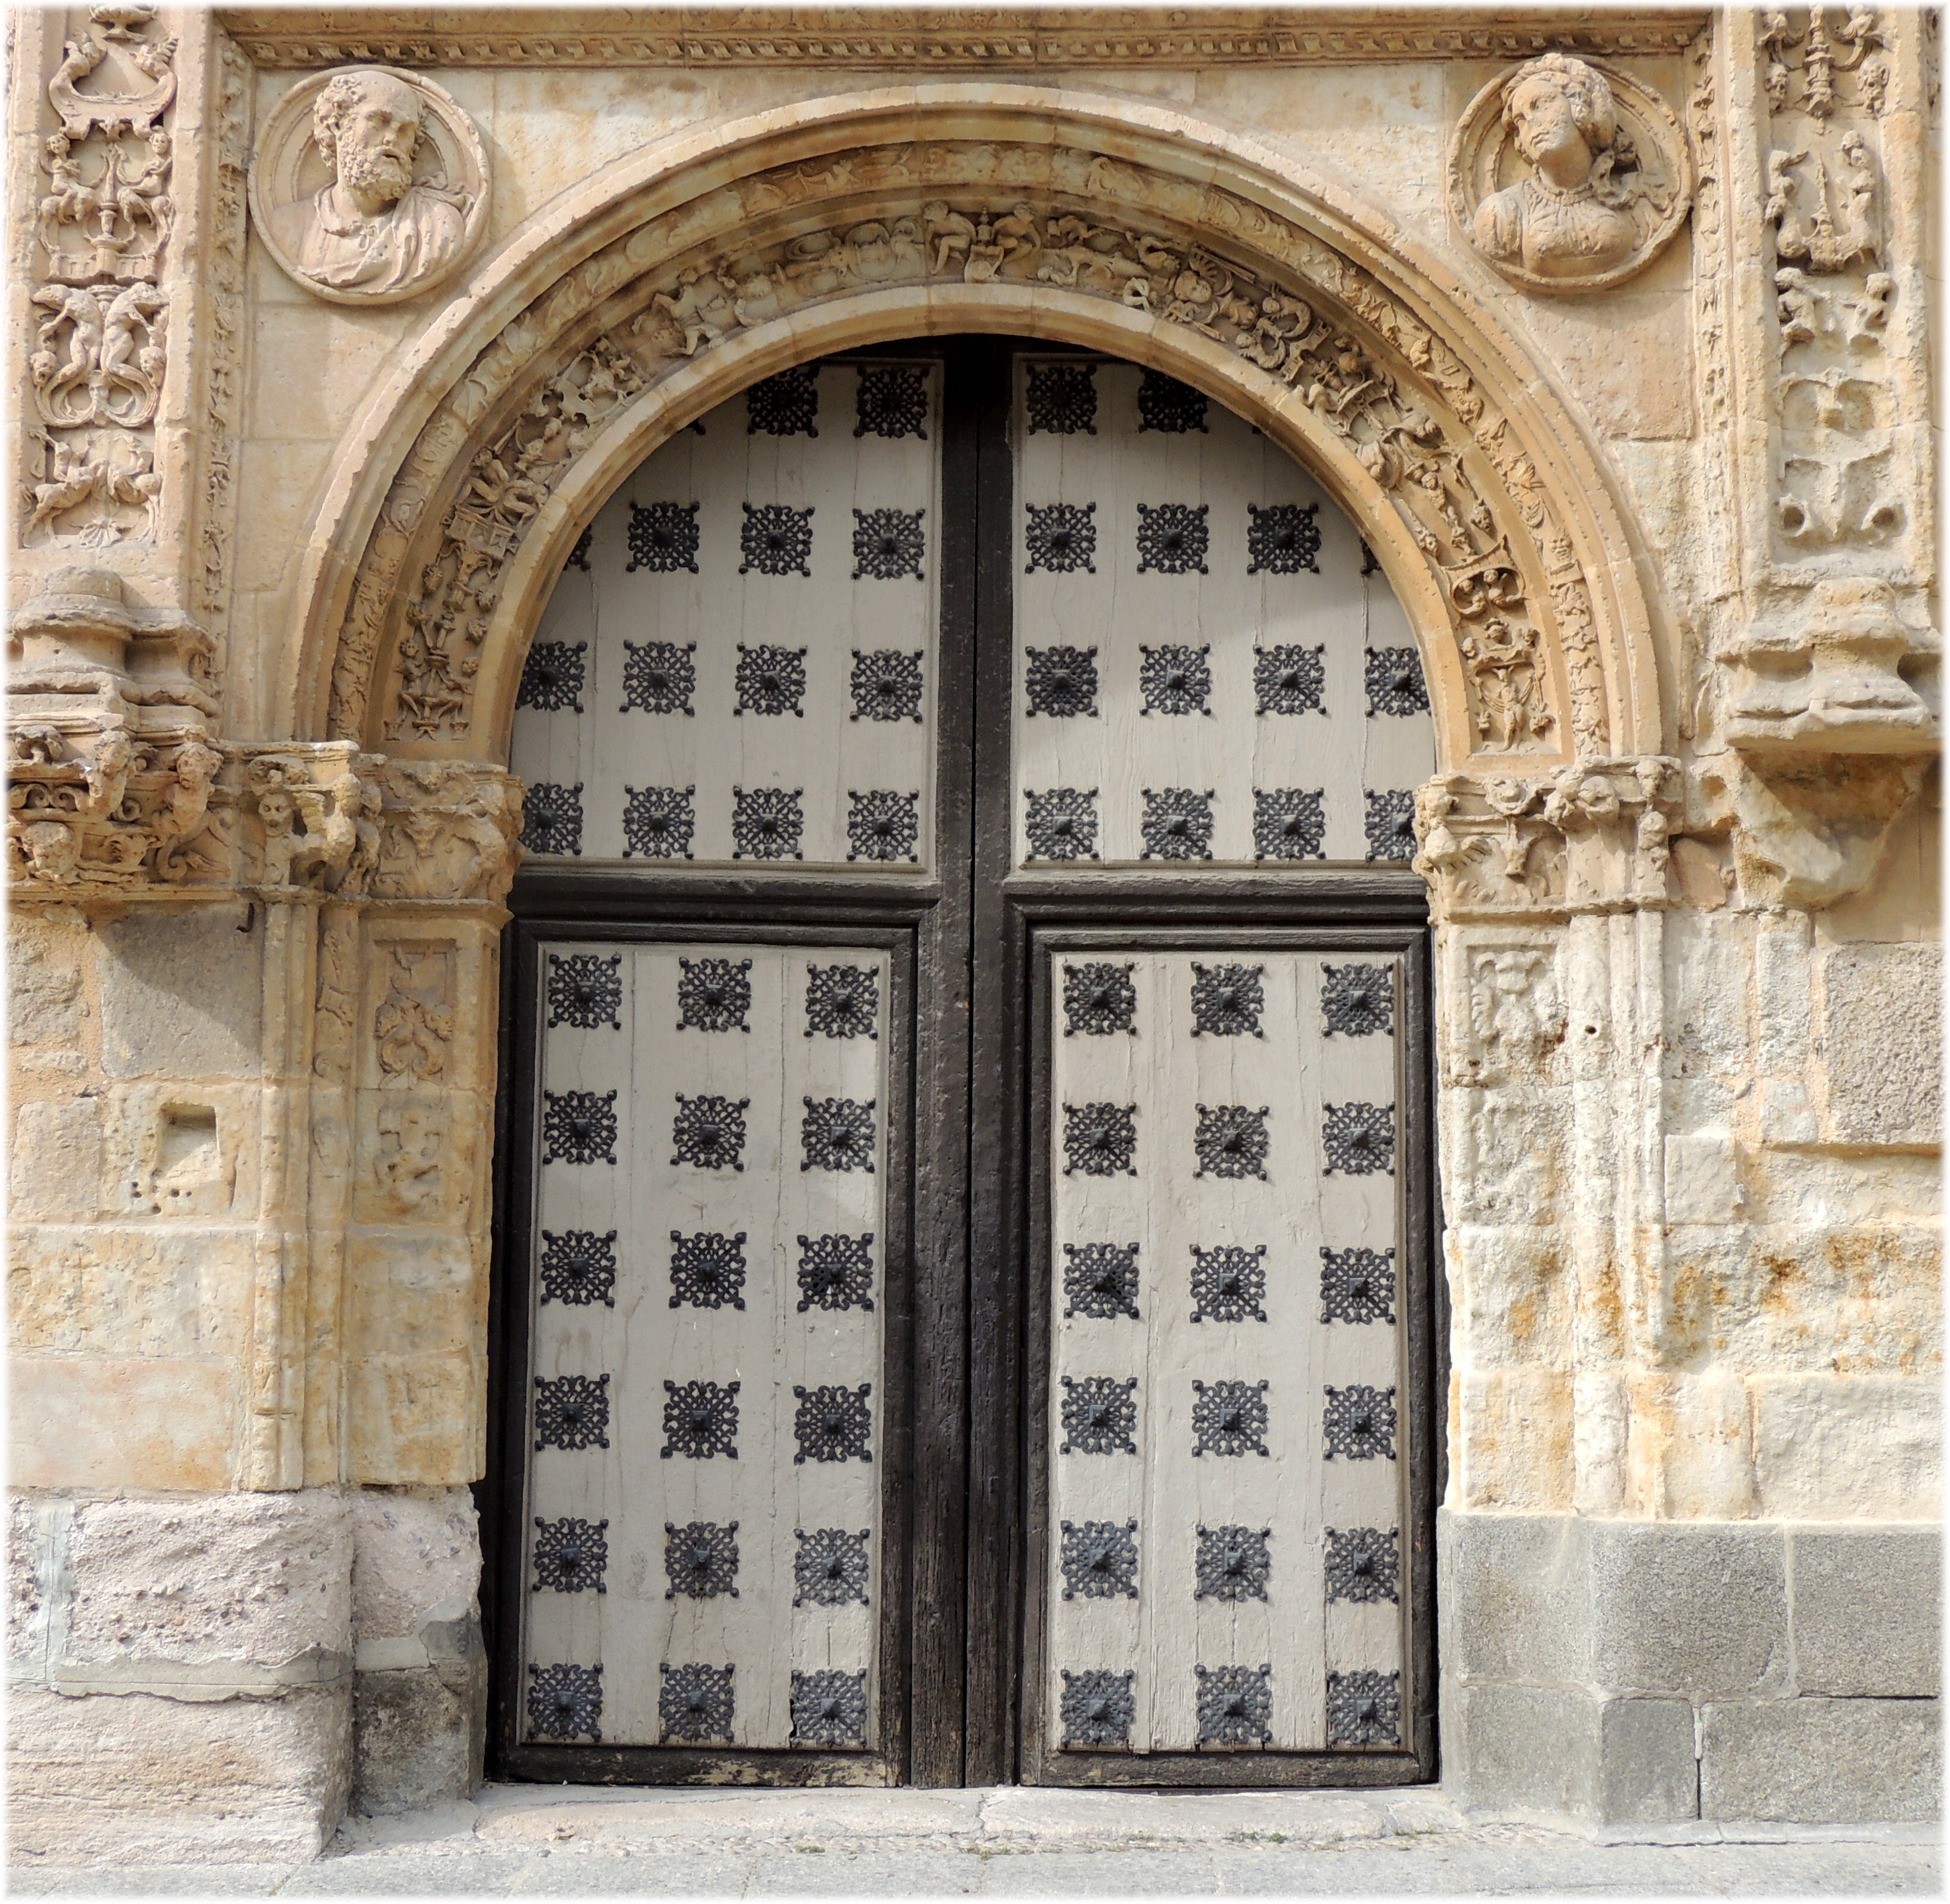
architecture, window, palace, stone, europe, arch, facade, door, interior design, spain, espagne, arquitectura, europa, iglesia, salamanca, piedra, espanha, pedra, espana, spanien, igrexa, arquitecture, iglesias, igrexas, spagna, fachadas